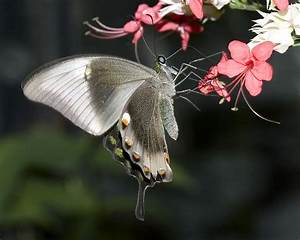
Label: butterfly